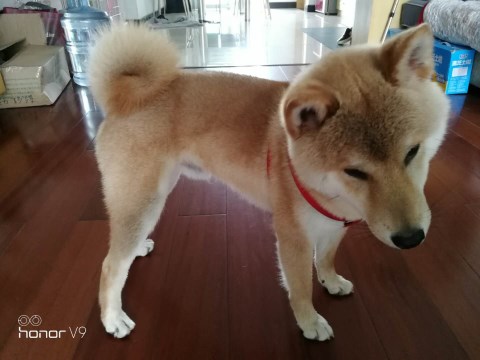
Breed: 1043-n000001-Shiba_Dog